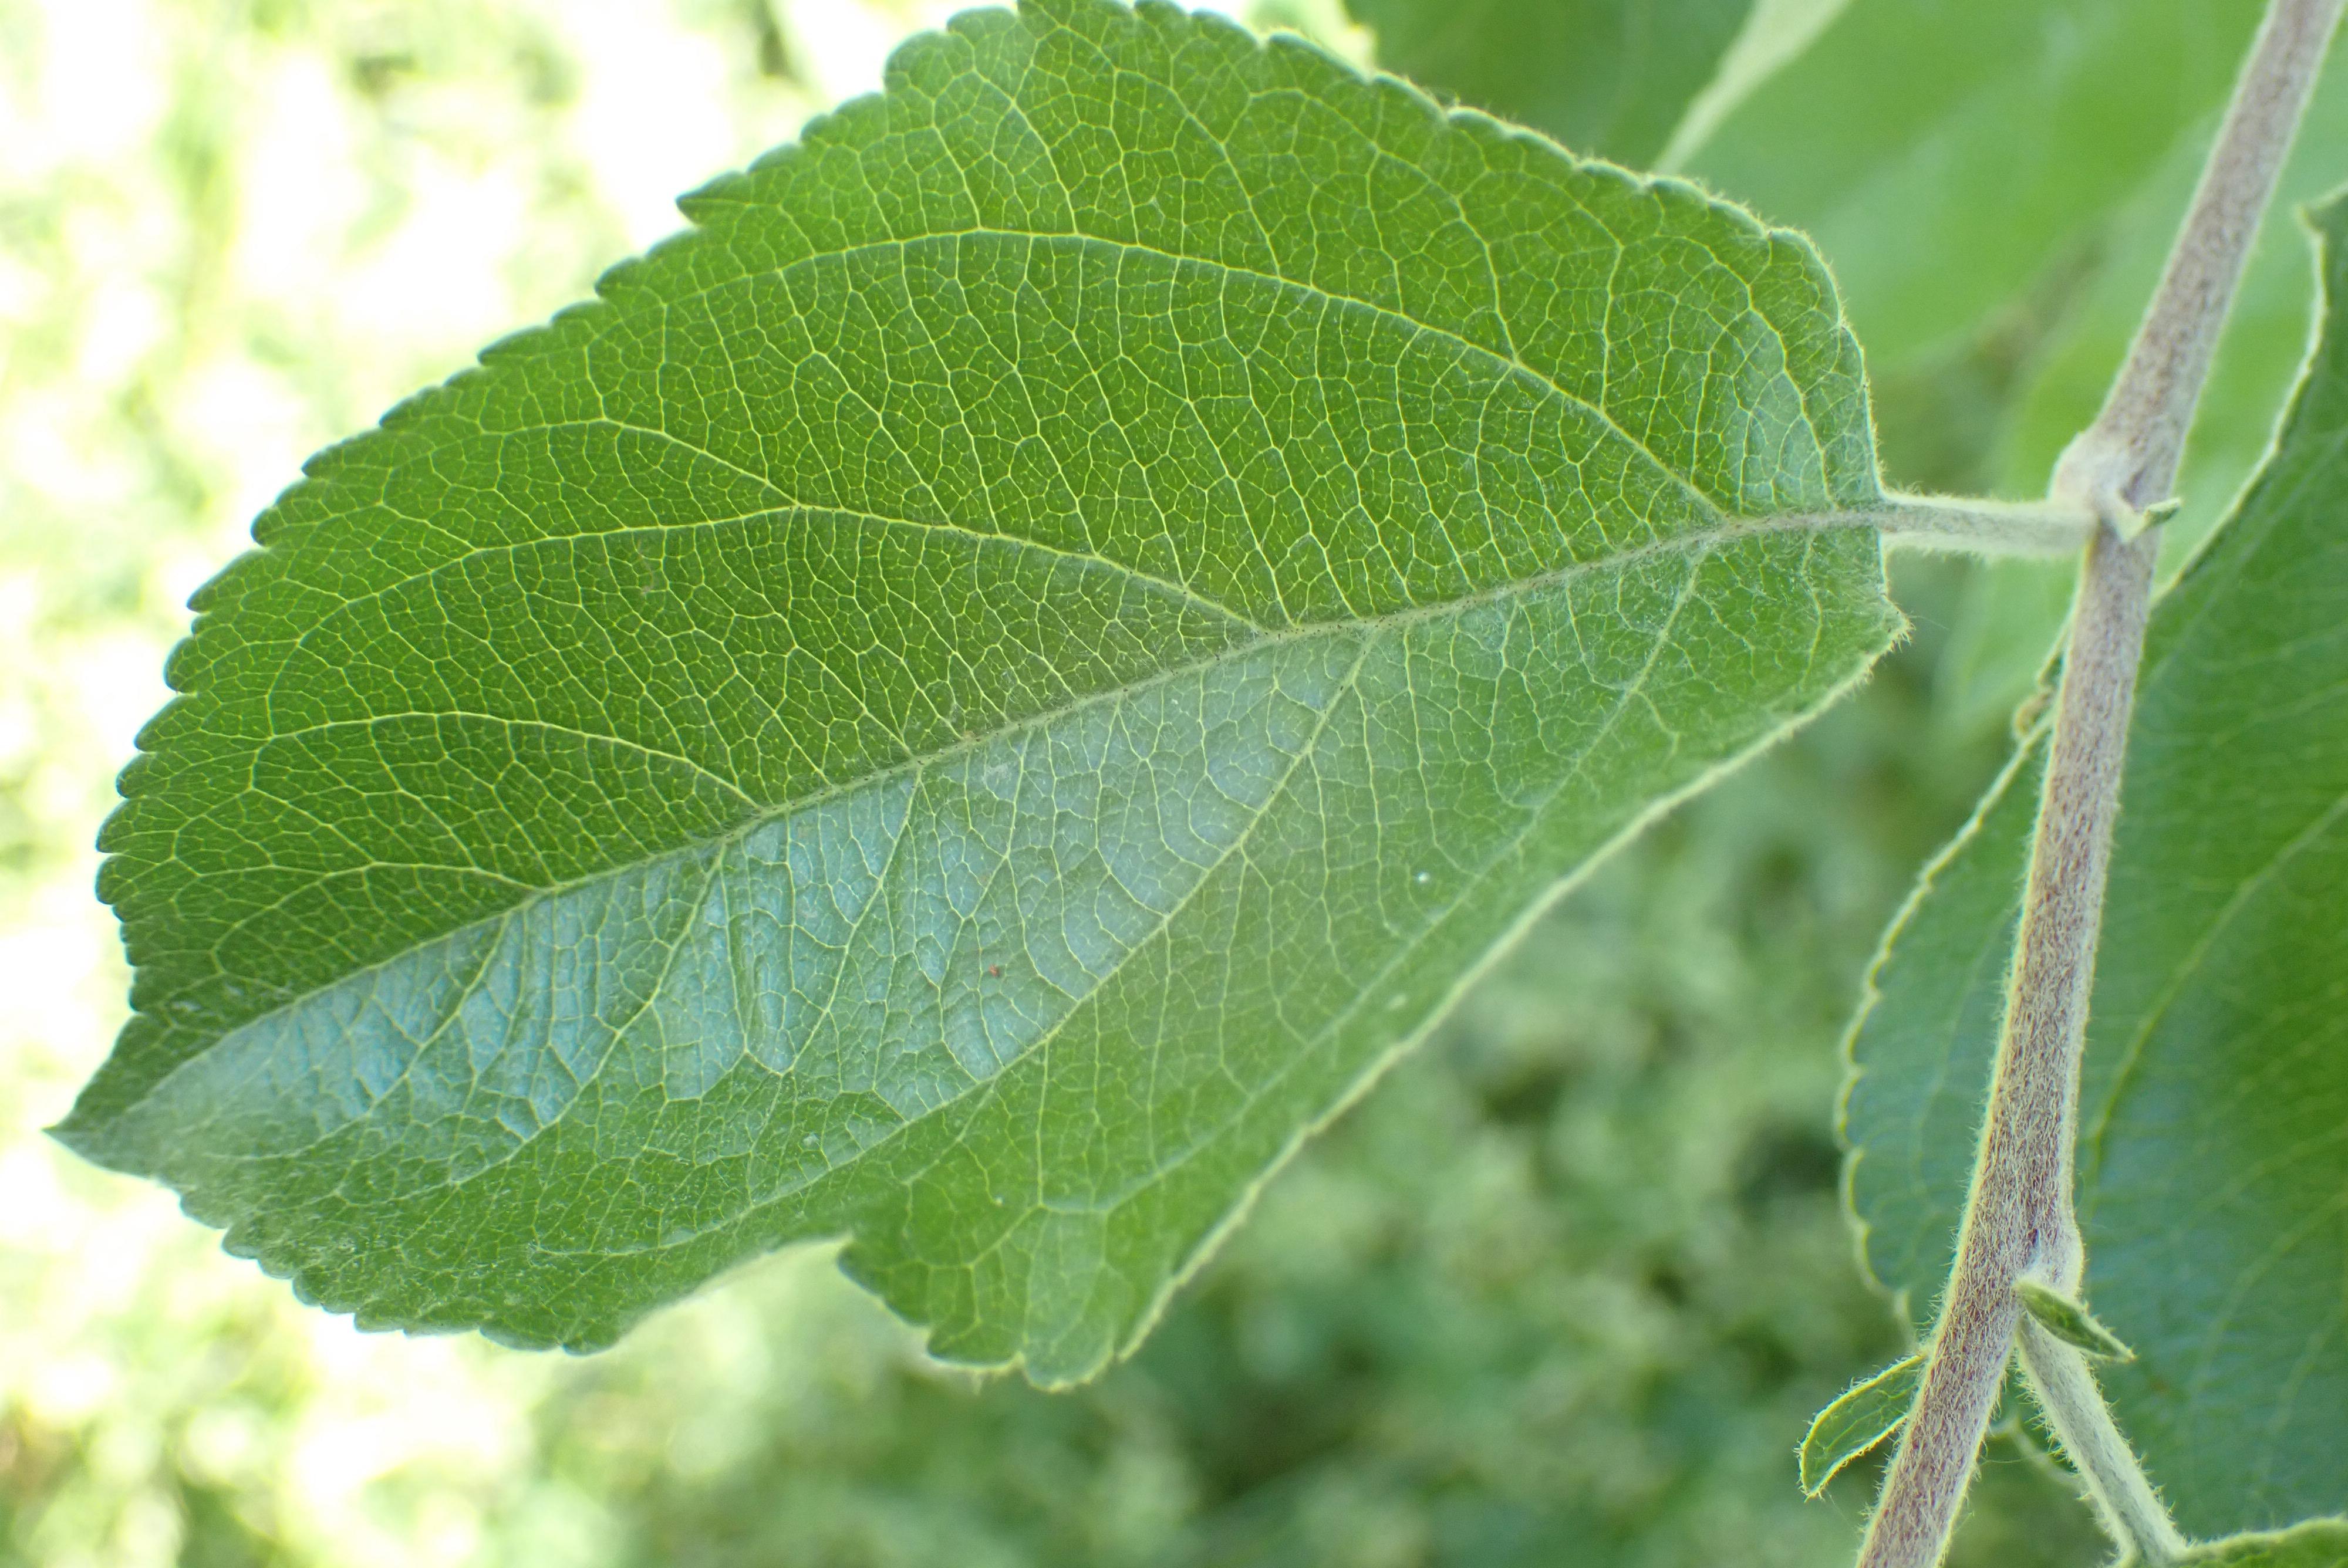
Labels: healthy